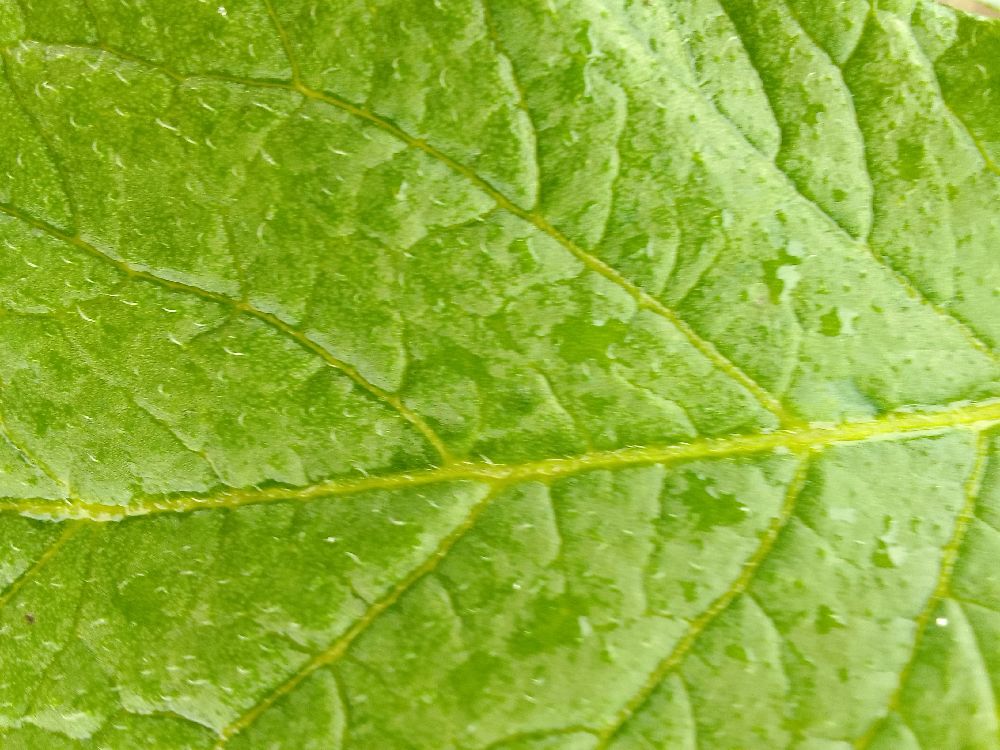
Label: Healthy